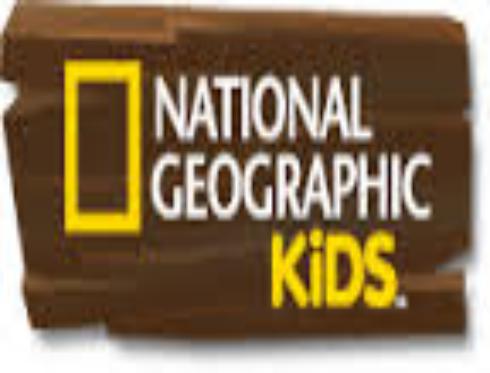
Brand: Geographics
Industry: Clothes